Enrique Barrau Salado

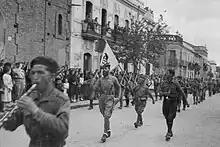
Barrau in Peñarroya-Pueblonuevo

Since 1935 Barrau was formally the commander of Primer Requeté de Sevilla, a battalion-strength paramilitary unit subordinated to the Andalusian requeté commander, . In 1936 the Carlist claimant Alfonso Carlos acknowledged his efforts with Corbata de la Orden de la Legitimidad Proscrita. In the spring of 1936 Barrau was actively engaged in Carlist efforts to mount an anti-Republican coup; according to the plan, prior to takeover of key Madrid premises distractive risings were to be staged in few spots, among them in Andalusia and Extremadura near the Portuguese frontier. Under supervision of professional officers, Redondo and Ignacio Romero Osborne, Barrau was busy gathering requeté volunteers in the Andalusian countryside. The coup was eventually called off as in May the Republican security uncovered part of the scheme and detained some of those involved, yet Barrau was not among them.